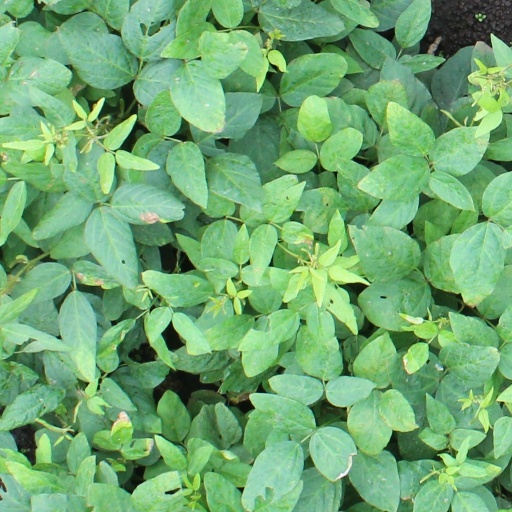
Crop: soybean